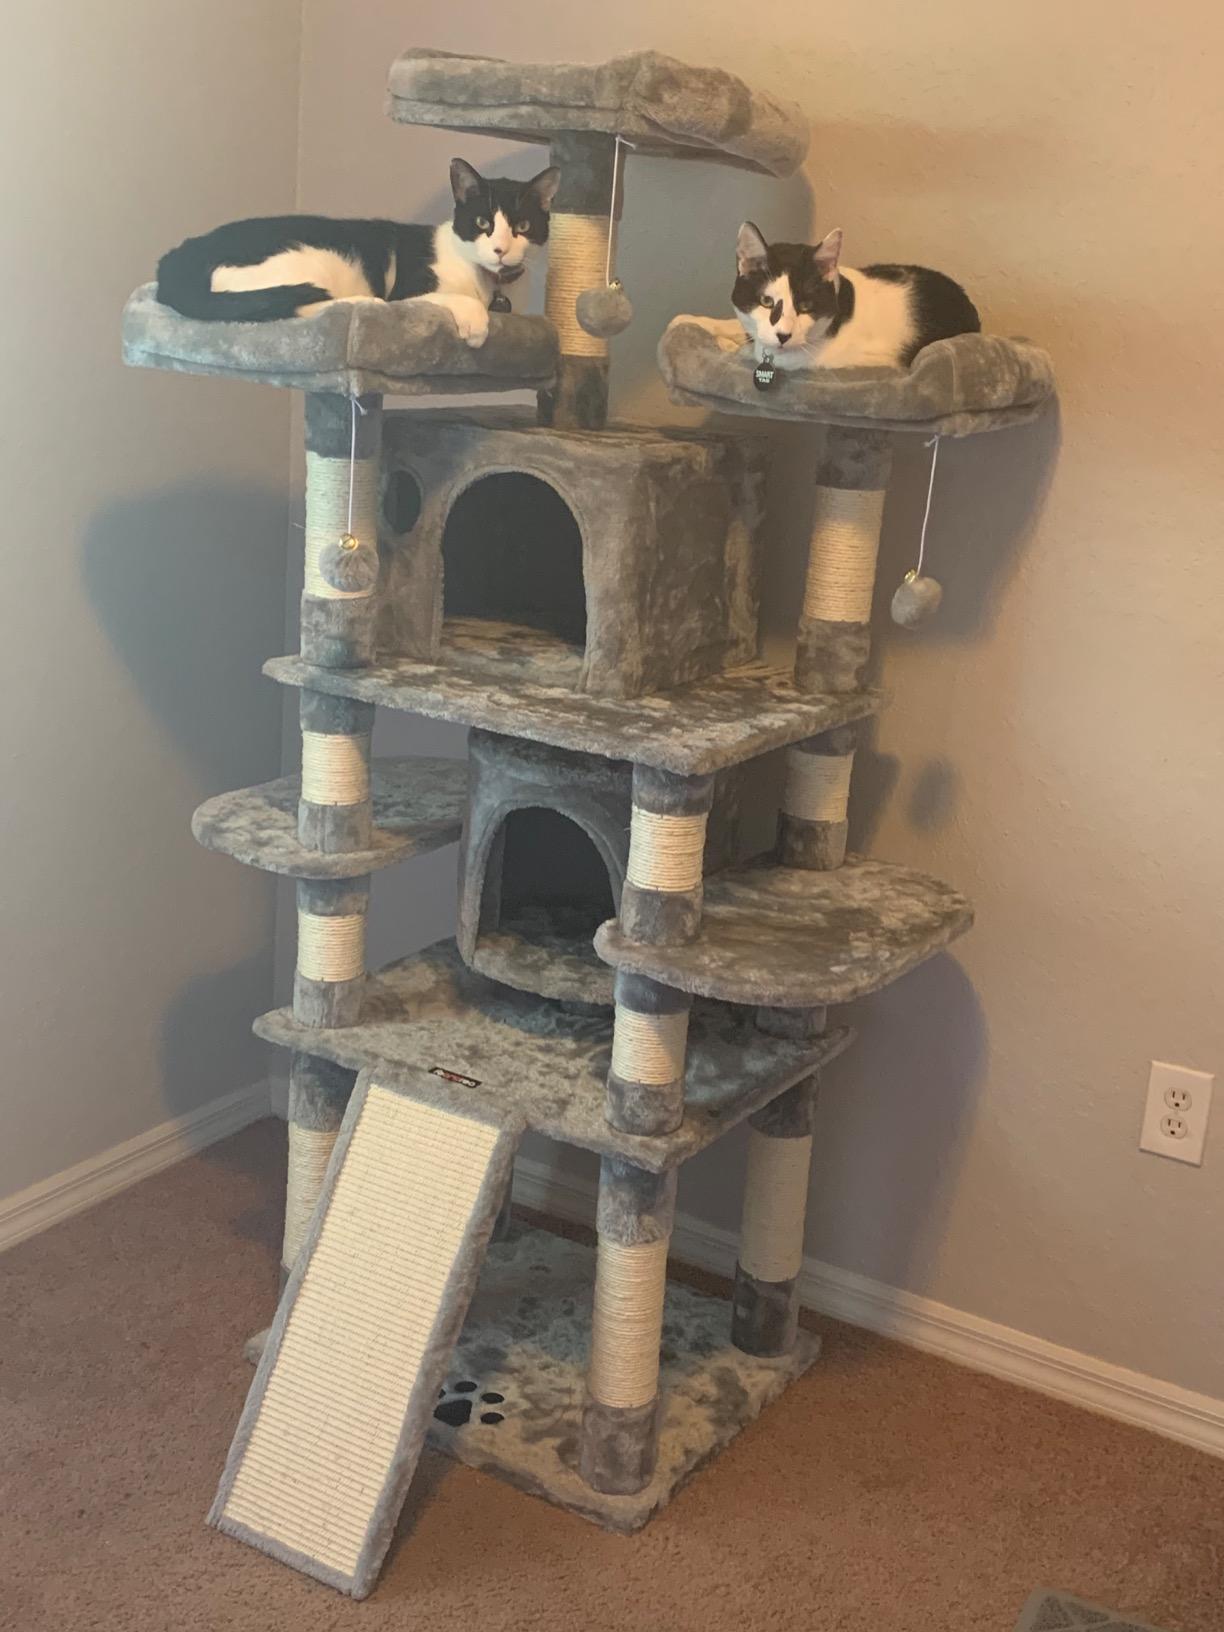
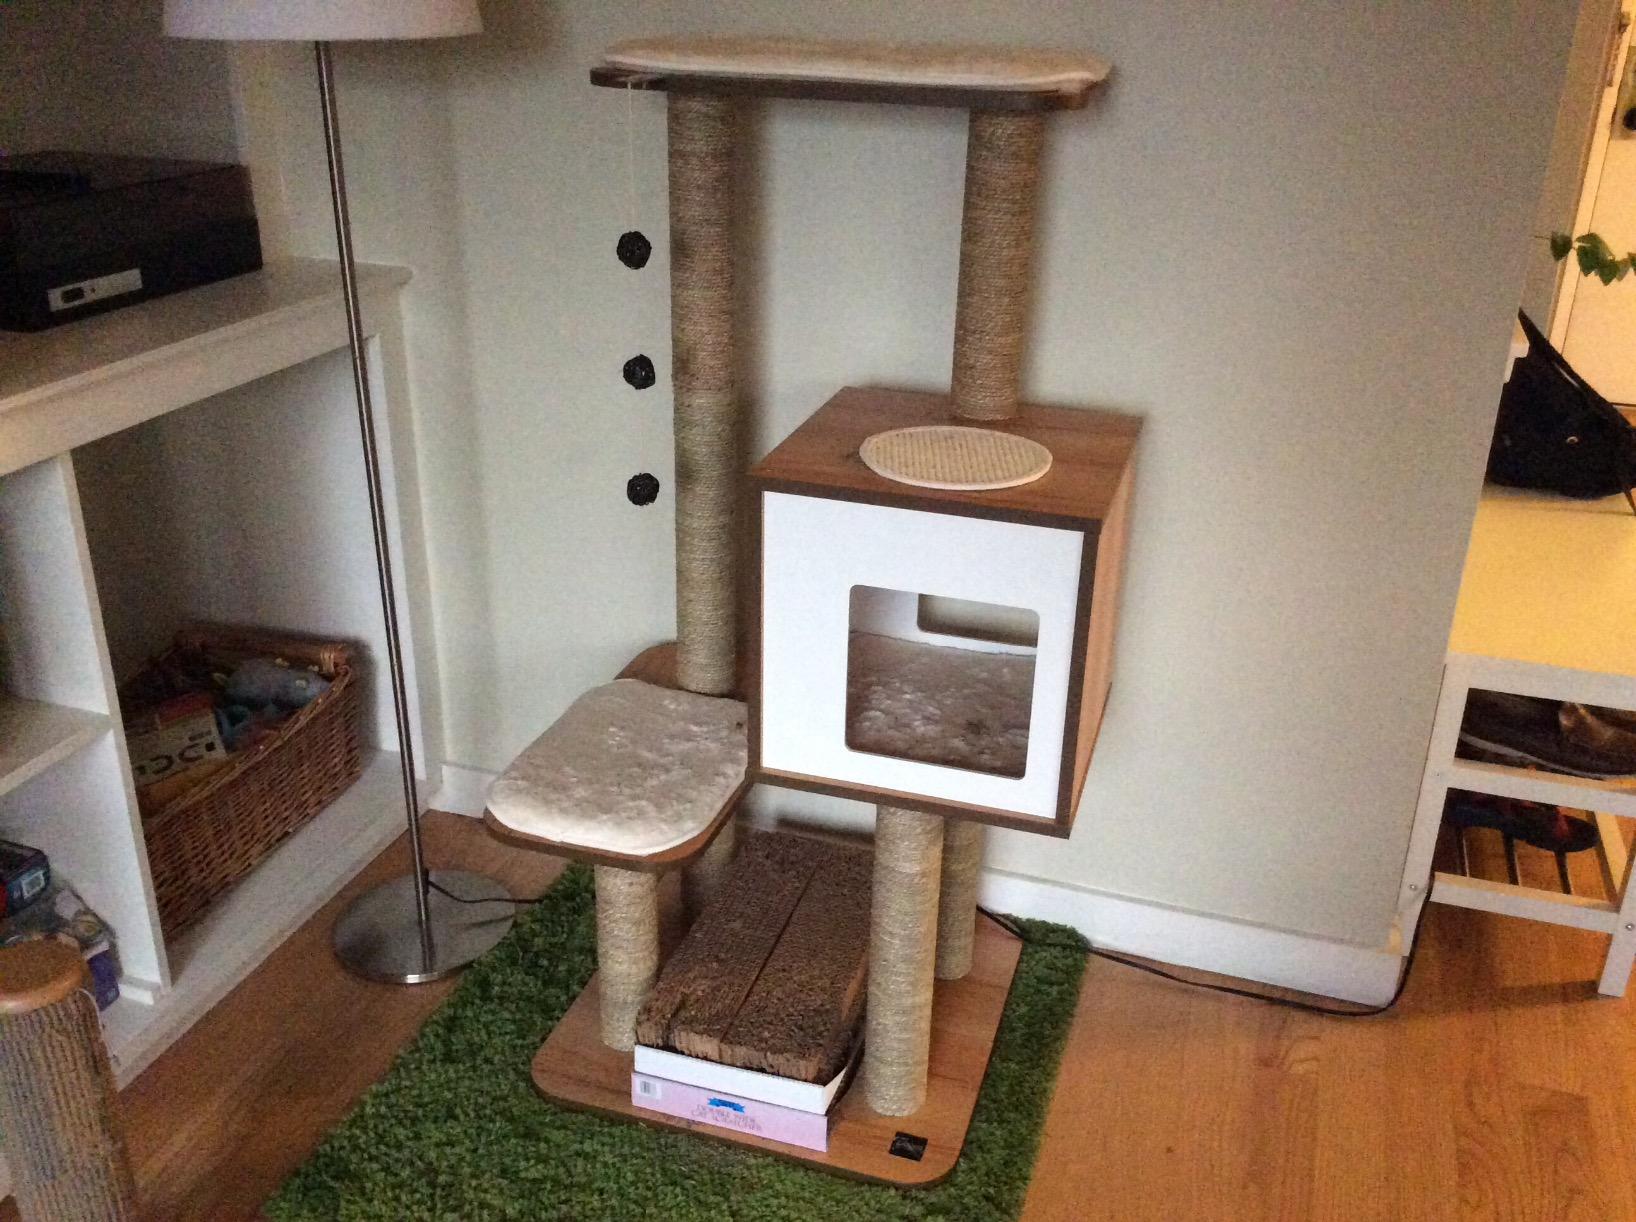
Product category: items_cat tree
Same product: no